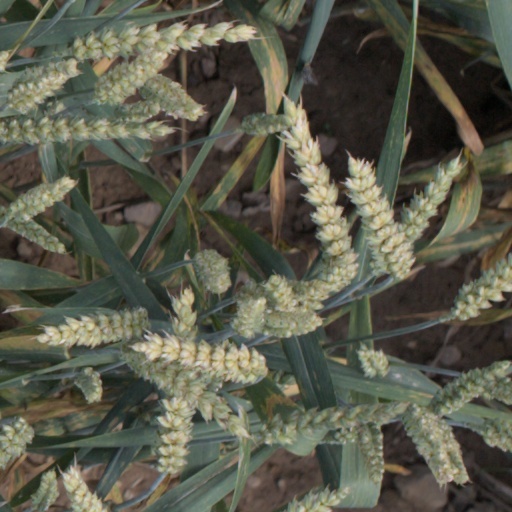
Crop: wheat